3d Battalion, 23d Marines

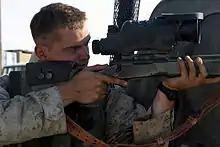
US Marine Corps Reserve (USMCR) Lance Corporal Ivey, Surveillance and Target Acquisition Platoon, 3rd Battalion, 23rd Marine Regiment (3/23), sites through the AN/PVS-10 Day/Night Vision Sniper Scope atop his 7.62mm M-40 (Remington 700) sniper rifle, following a "shots fired" incident near Al Kut, Iraq, 2007.

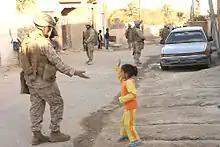
Sgt. Steven N. Penley, 26, squad leader, 3rd Battalion, 23rd Marine Regiment, Company L, gives an Iraqi girl a high-five during a meet and greet patrol through Haditha, Iraq in 2008

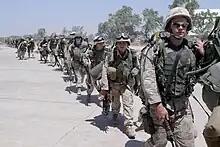
Armed US Marine Corps (USMC) Marines assigned to Lima/Company, 3rd Battalion, 23rd Marine Regiment, line up to board a transport aircraft at Blair Field in Al Kut, Iraq, during Operation IRAQI FREEDOM

3/23 was mobilized on 5 March 2003, and deployed to Iraq with the 2nd Marine Division's Task Force Tarawa located in Al Kut. Commanded by LtCol David Couvillon of Brusly, Louisiana, 3/23 conducted a relief-in-place with Task Force Tarawa, becoming responsible for the entire Wasit Province of Iraq. Subsequently attached to the 1st Marine Division, 3/23 conducted Stability and Security Operations (SASO) through August 2003. LtCol Couvillon, acting also as Military Provincial Governor, and the Marines of 3/23 (supported by Marine and Army Civil Affairs Groups, as well as an Army Military Police Company) set about reestablishing government services, security actions, humanitarian actions, border security (Iraq/Iran), and general governance until relieved by a Ukrainian Infantry Brigade in September 2003.